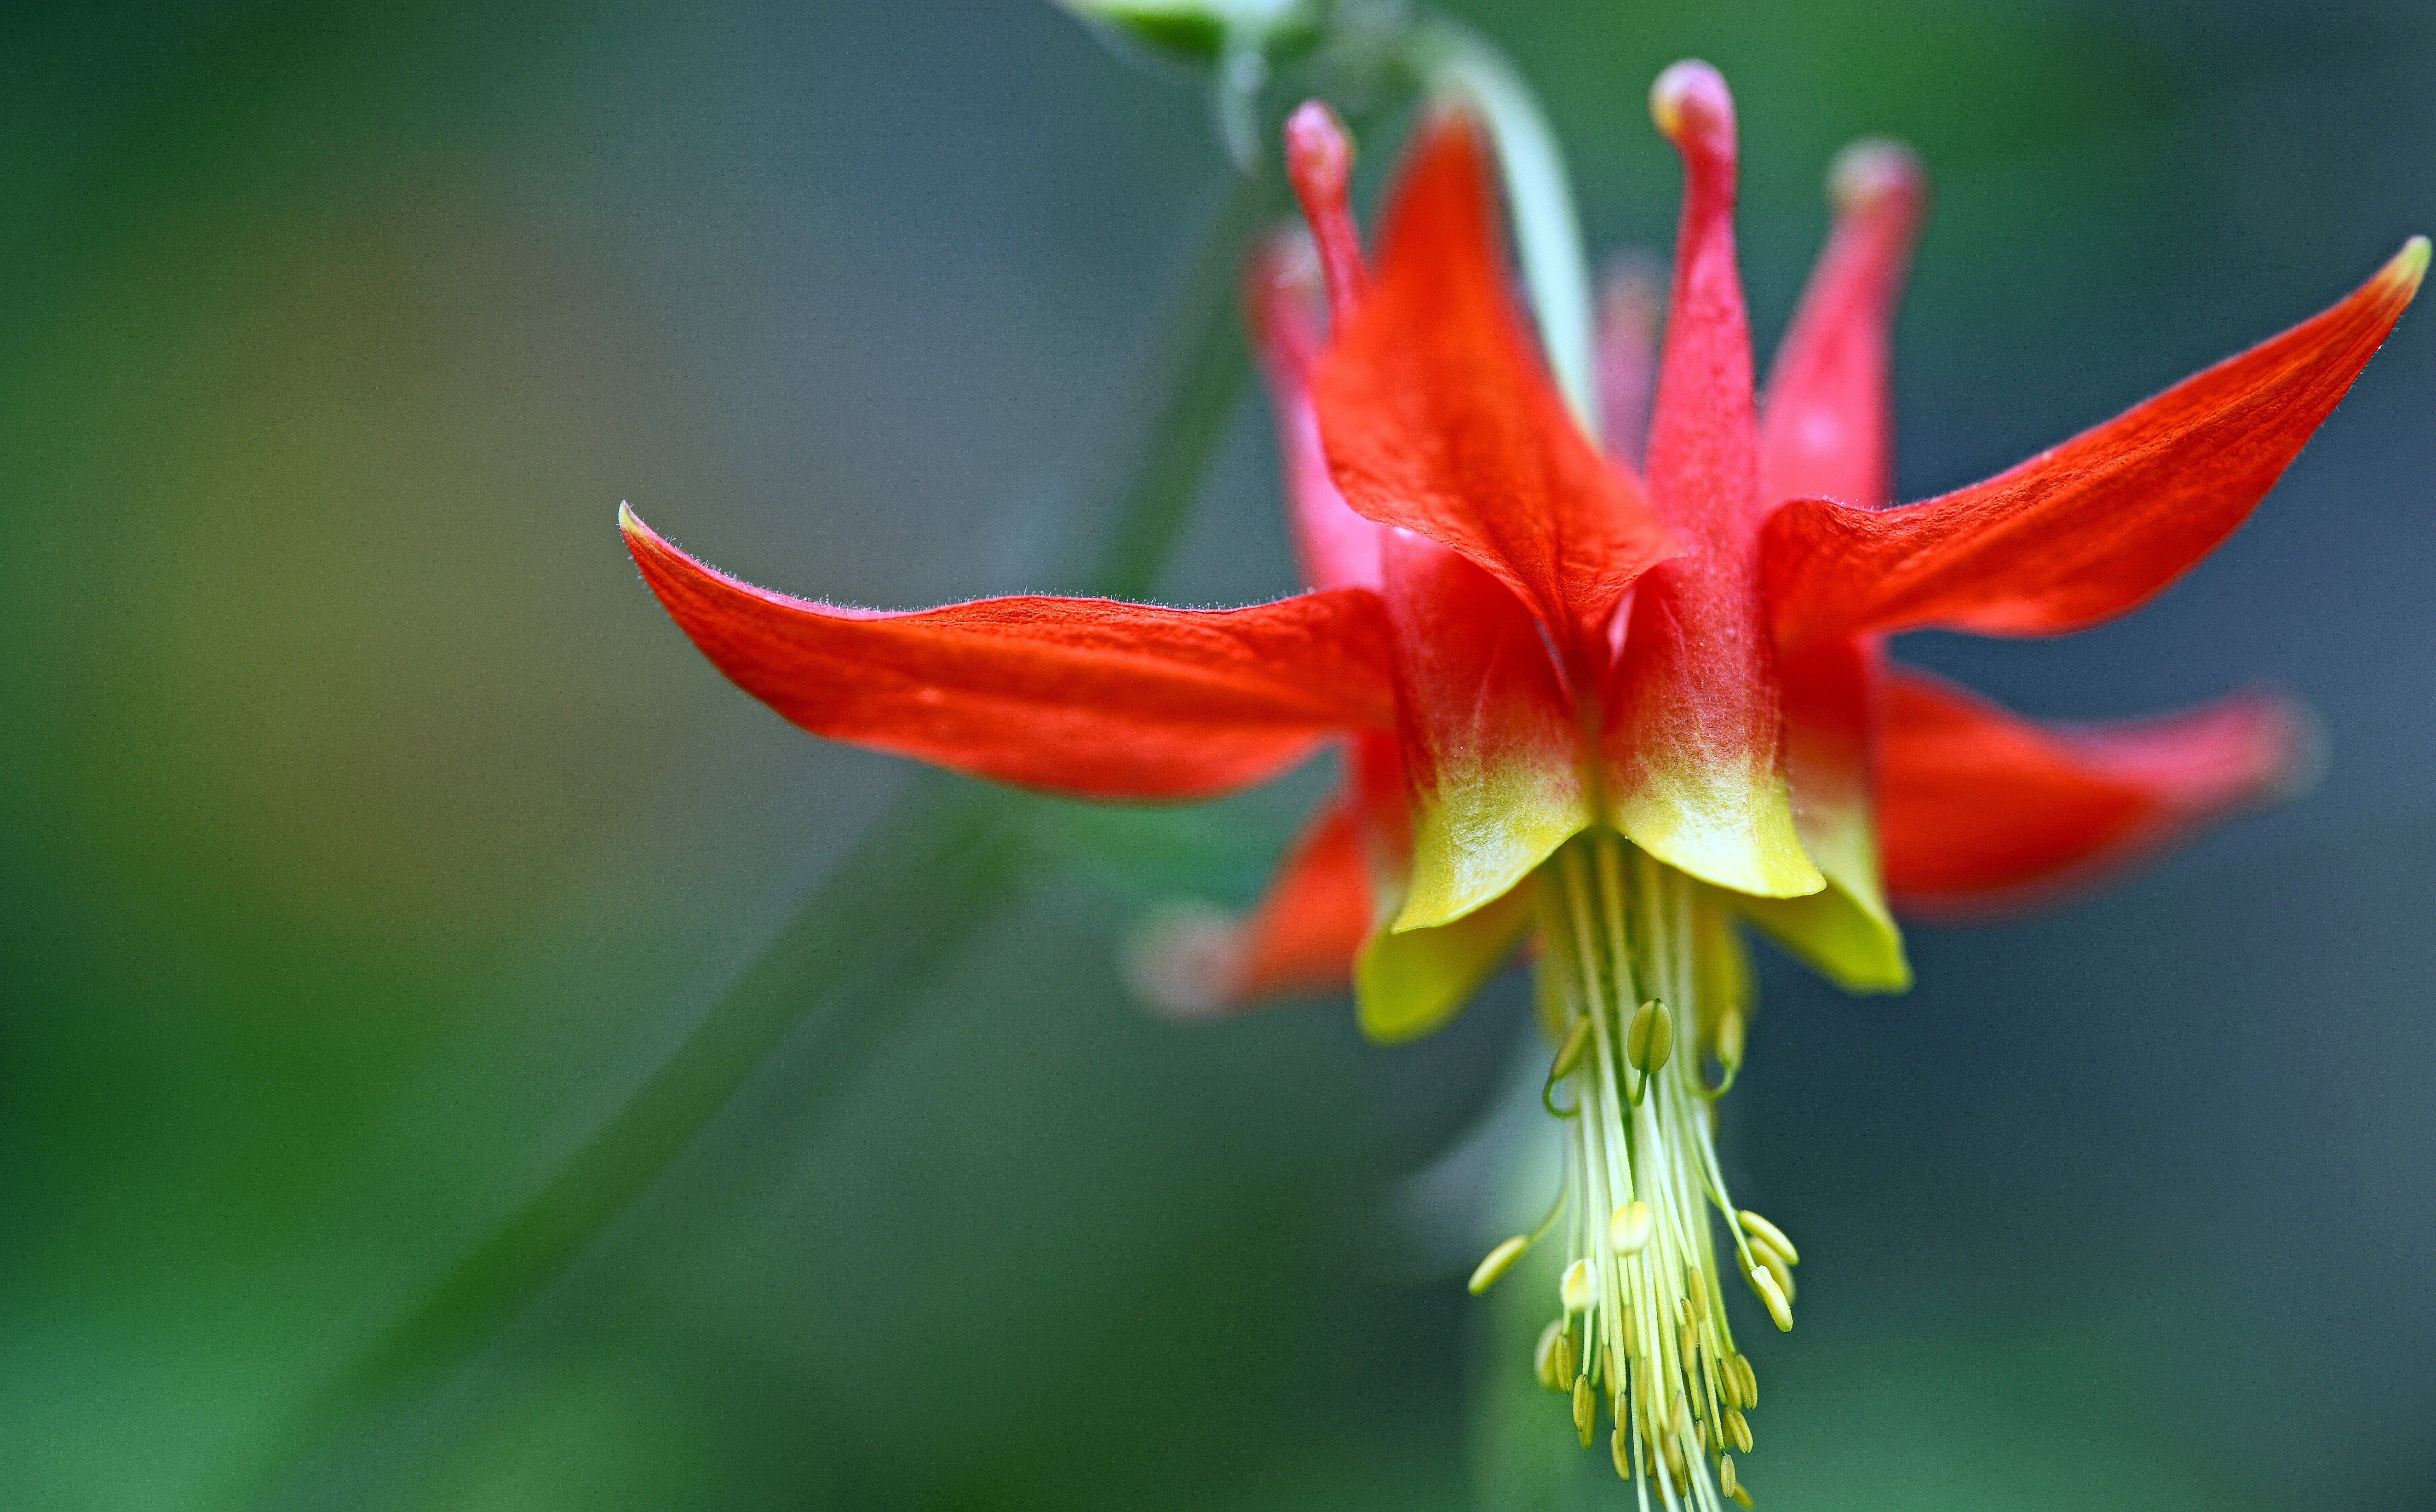
creek, plant, flower, petal, river, wild, green, red, macro, canon, botany, gorge, flora, wildflower, close up, eos, falls, mark, ii, 5d, columbine, oregon, columbia, ian, serpent, sane, multnomah, macro photography, flowering plant, plant stem, land plant